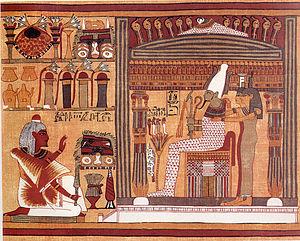
Claudius Rutilius Namatianus est un poète et homme politique latin du début du Vᵉ siècle, païen, auteur d'un poème narrant son retour de Rome vers la Gaule, le De Reditu suo.
Osiris est un dieu du panthéon égyptien et un roi mythique de l'Égypte antique. Inventeur de l'agriculture et de la religion, son règne est bienfaisant et civilisateur. Il meurt noyé dans le Nil, assassiné dans un complot organisé par Seth, son frère cadet. Malgré le démembrement de son corps, il retrouve la vie par la puissance magique de ses sœurs Isis et Nephtys. Le martyre d'Osiris lui vaut de gagner le monde de l'au-delà dont il devient le souverain et le juge suprême des lois de Maât.
Selon les mythes funéraires des Anciens Égyptiens, l’au-delà est le lieu où séjournent les dieux, les bienheureux et les damnés. Domaine d'Osiris, ce monde supranaturel est à la fois souterrain, terrestre et céleste. Il est connu sous les dénominations de Kheret-Netjer, Ro-Sétaou, Douât et Neferet Imentet. La géographie de cet autre monde, ainsi que les êtres qui le peuplent, sont renseignés par divers écrits dont les Textes des pyramides, le Livre des deux chemins, le Livre des Morts, les Livres du monde souterrain et quelques contes.